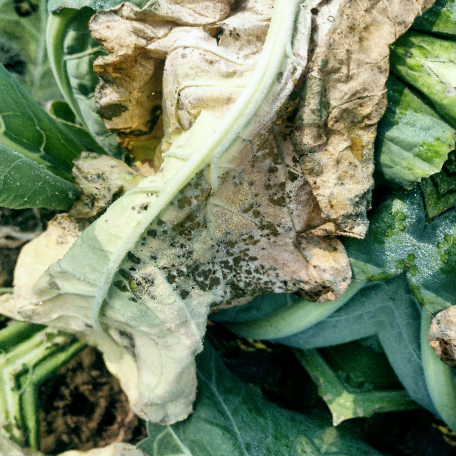
Label: Downy Mildew